Patsy Mink

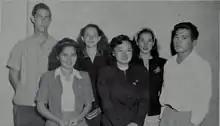
University of Hawaii Oratorical Contest Winners 1948 – L-R: front, Esther Belarmino, 3rd place; Patsy Takemoto, 1st place; Eichi Oki, finalist; back, Barry Rubin, finalist; Alice Mayo, finalist; and Jean McKillop, 2nd place

Takemoto moved to Honolulu where she attended the University of Hawaiʻi at Mānoa with medical school and a career in medicine her ultimate goal. During her sophomore year, she was elected president of the Pre-Medical Students Club and was selected as a member of the varsity debate team. In 1946, she decided to move to the mainland and spent one semester enrolled at Wilson College, a small women's college in Chambersburg, Pennsylvania. Unsatisfied with the school, Takemoto transferred to the University of Nebraska. The university had a long-standing racial segregation policy whereby students of color lived in different dormitories from the white students. This angered Takemoto, and she organized and created a coalition of students, parents, administrators, employees, alumni, sponsoring businesses and corporations. She was elected president of the Unaffiliated Students of the University of Nebraska, a "separate" student government for non-white students who were prevented from joining fraternities, sororities, and regular dormitories. Takemoto and her coalition successfully lobbied to end the university's segregation policies the same year.